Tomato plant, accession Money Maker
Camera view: bottom (45 deg); turntable rotation: 90 degrees
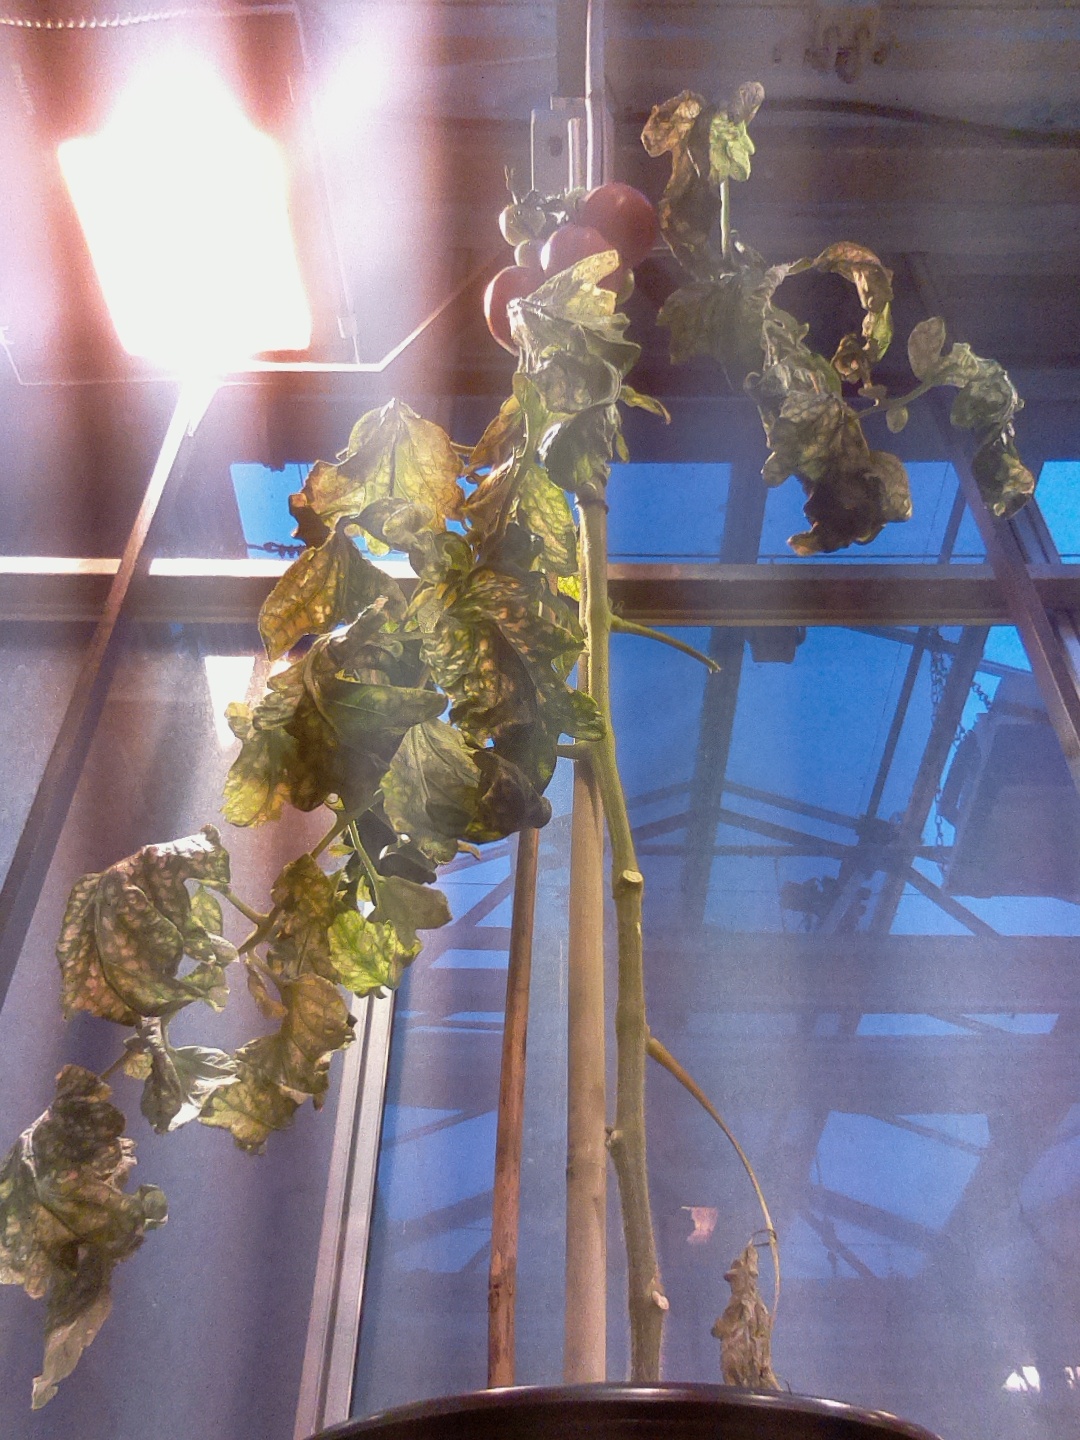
BBCH growth stage 85: 50%-60% of fruits show typical fully ripe color